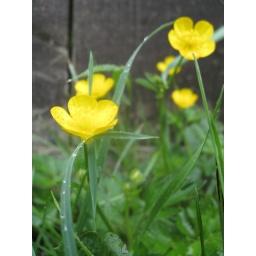
Buttercups against a black fence